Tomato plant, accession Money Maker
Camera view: tilt-top (135 deg); turntable rotation: 0 degrees
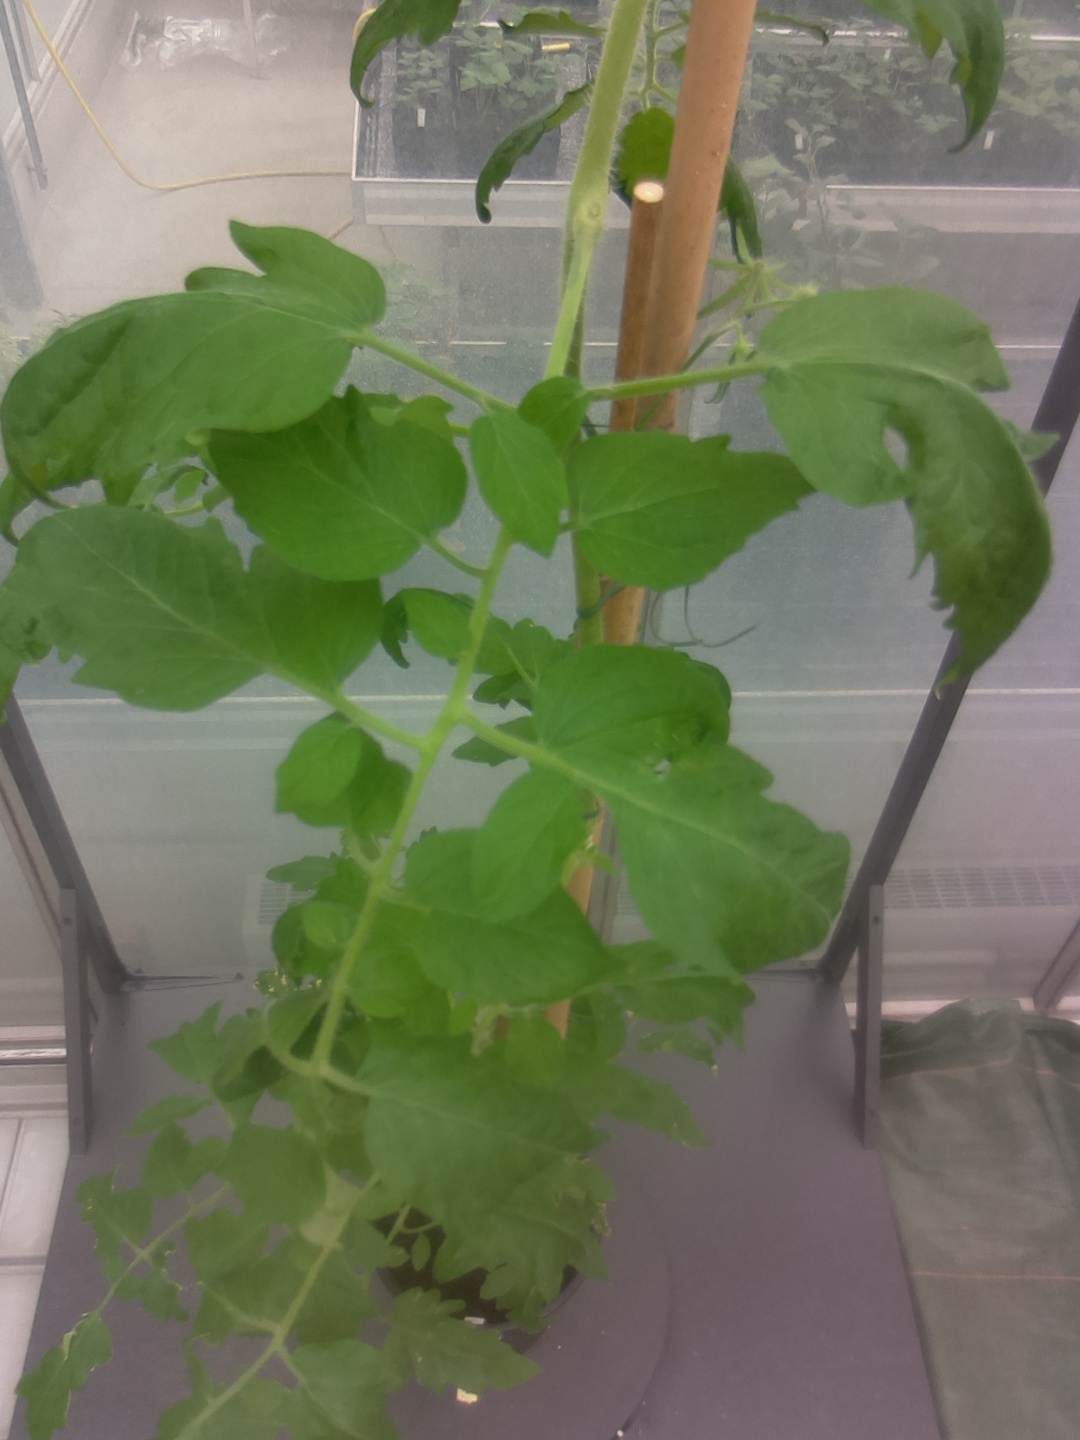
BBCH growth stage 70: Fruits at the main stem or branches visibles